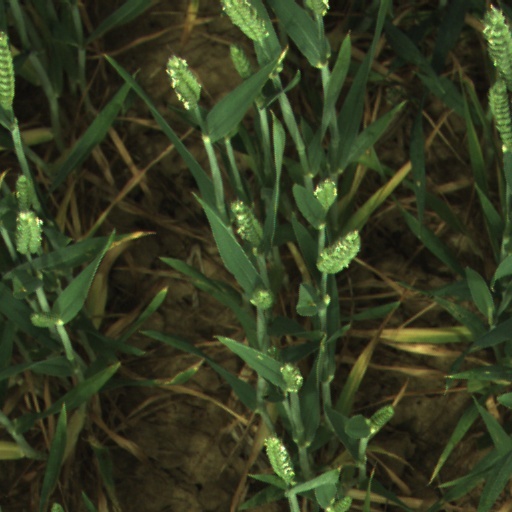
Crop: wheat